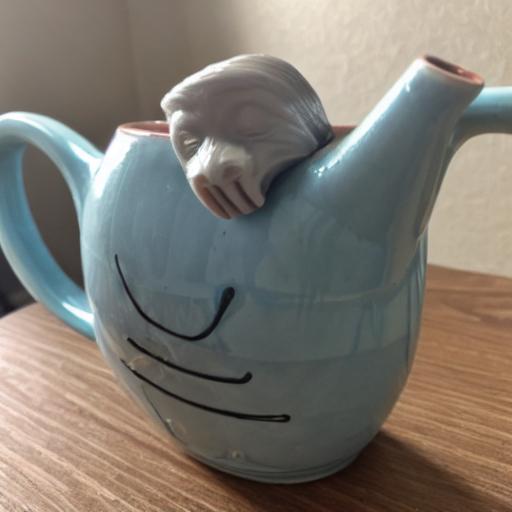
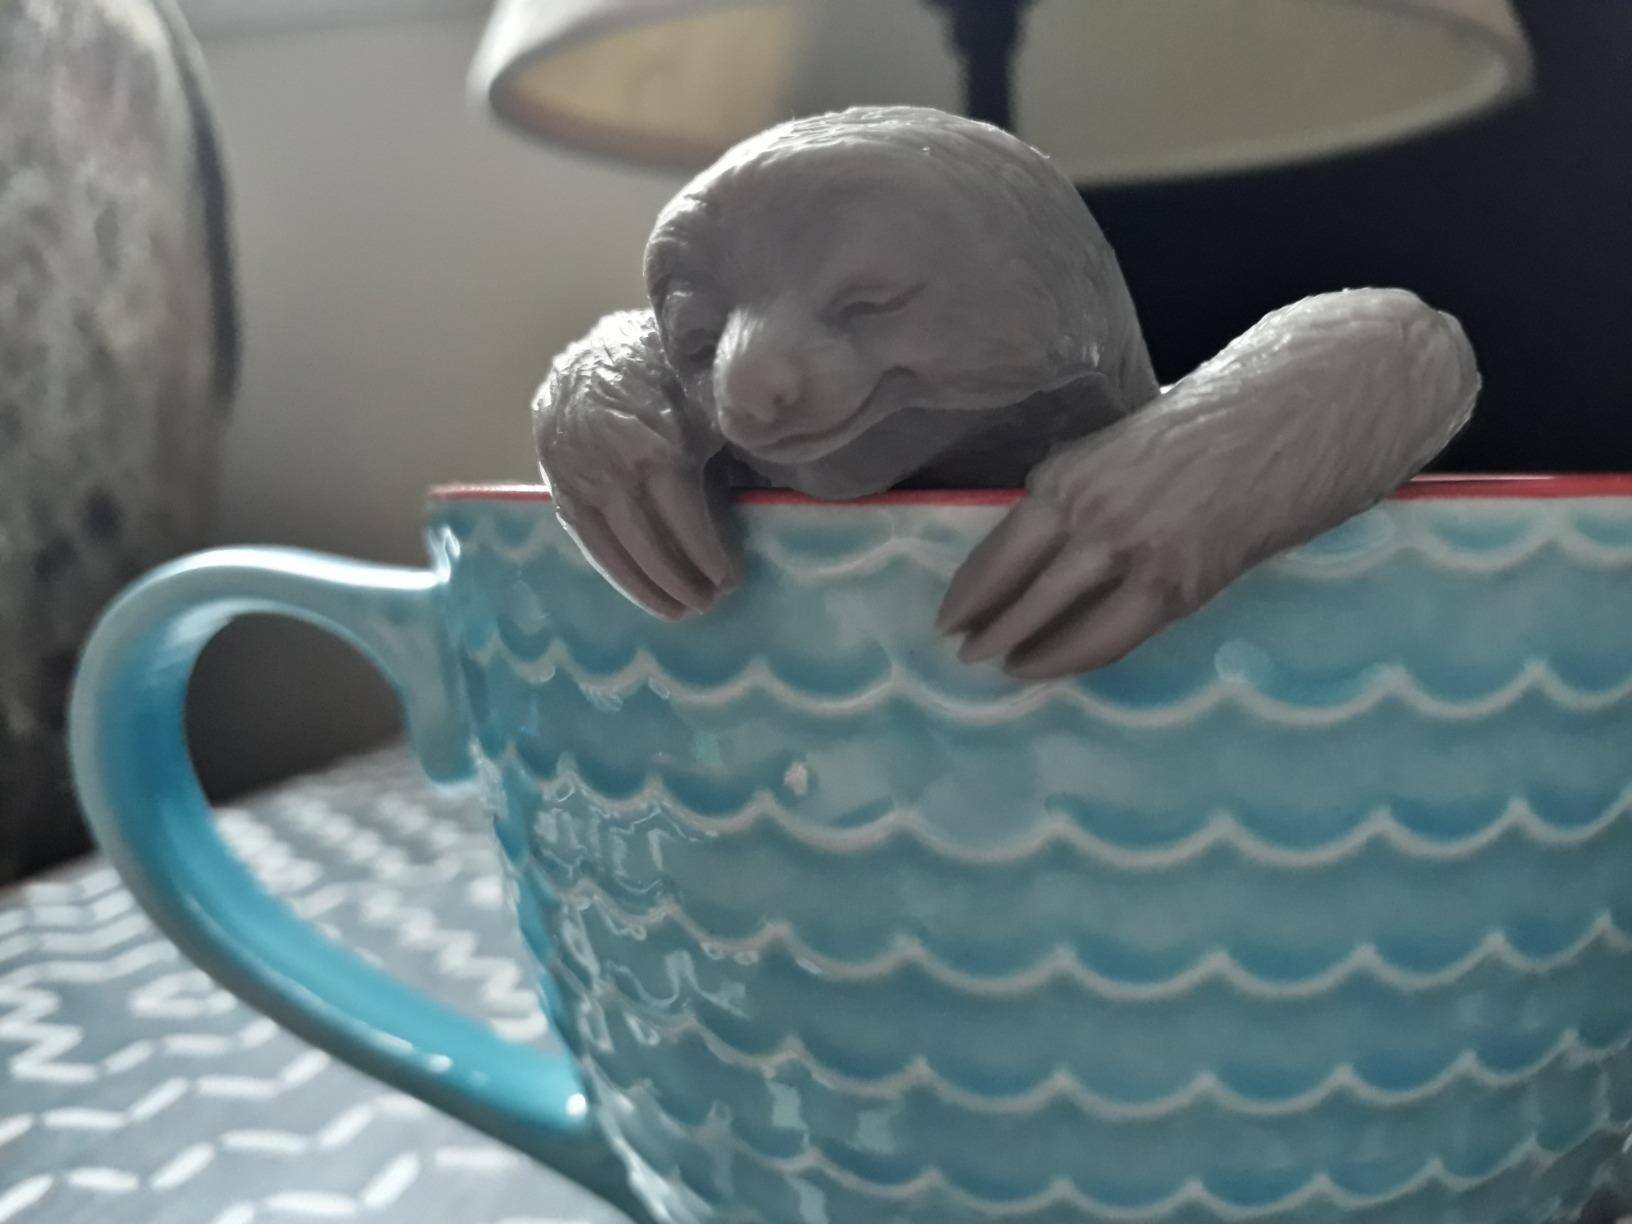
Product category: items_tea
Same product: no